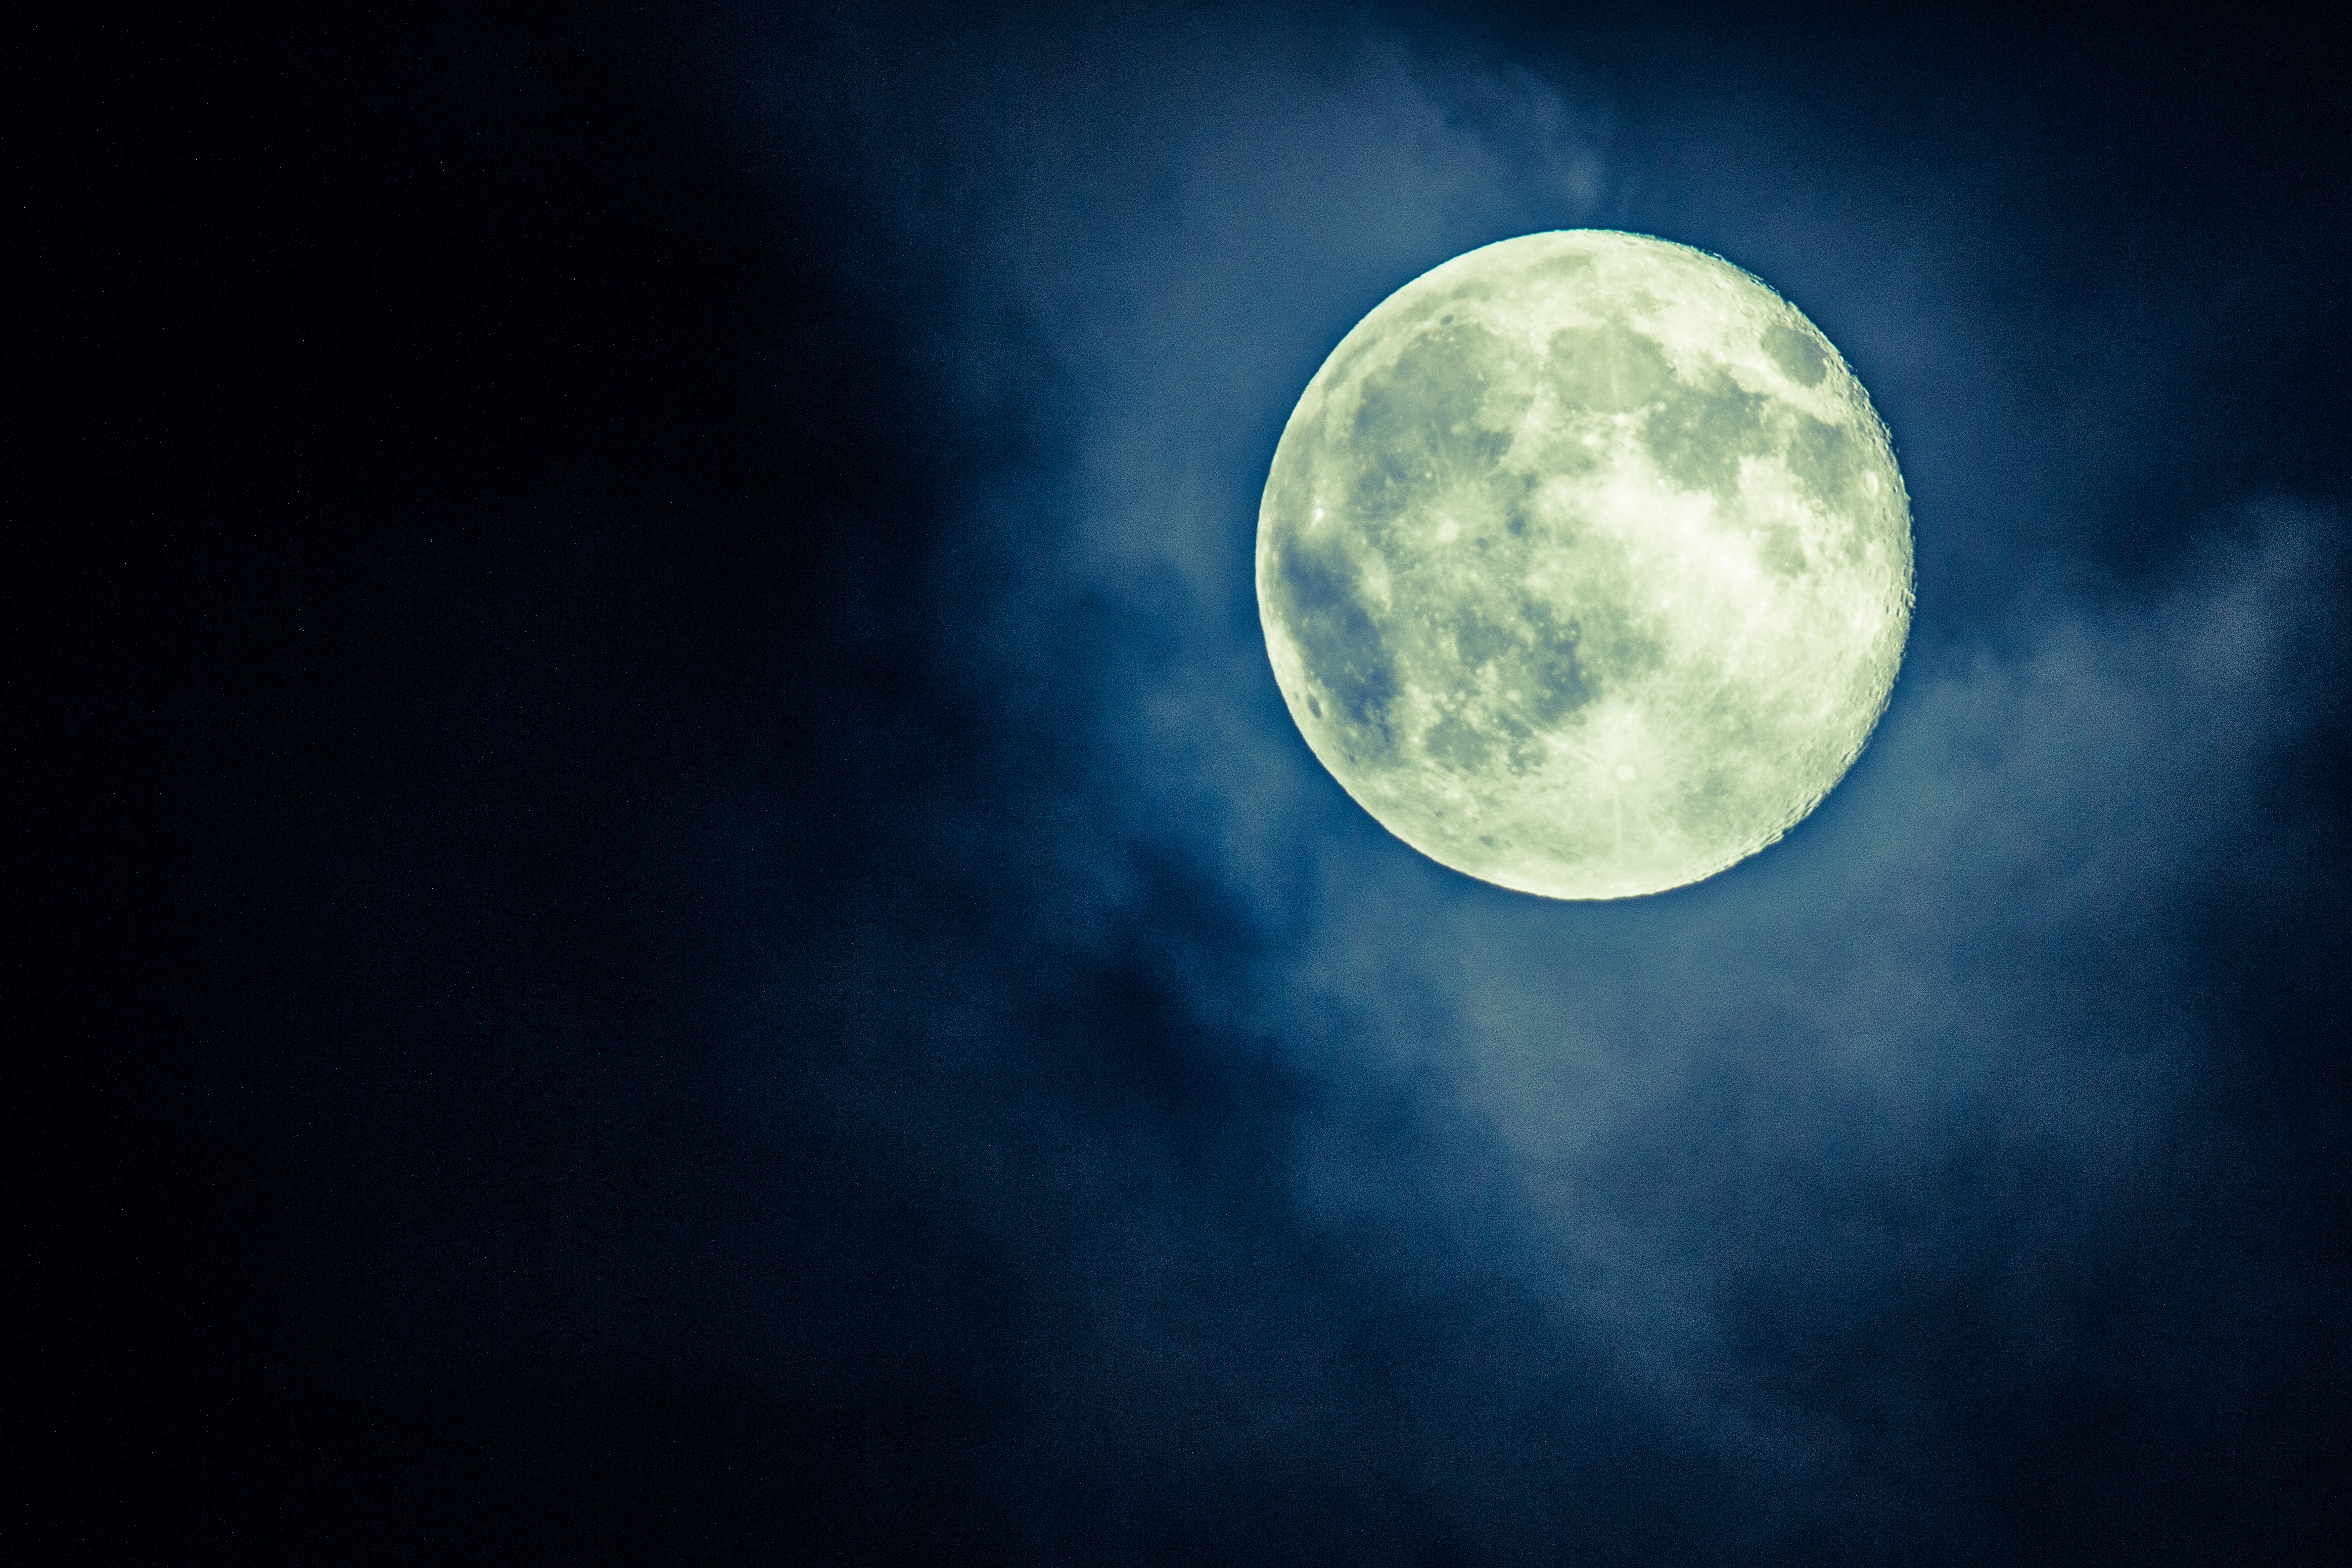
light, cloud, sky, night, atmosphere, darkness, night sky, moon, full moon, moonlight, circle, outer space, astronomy, astronomical object, atmosphere of earth